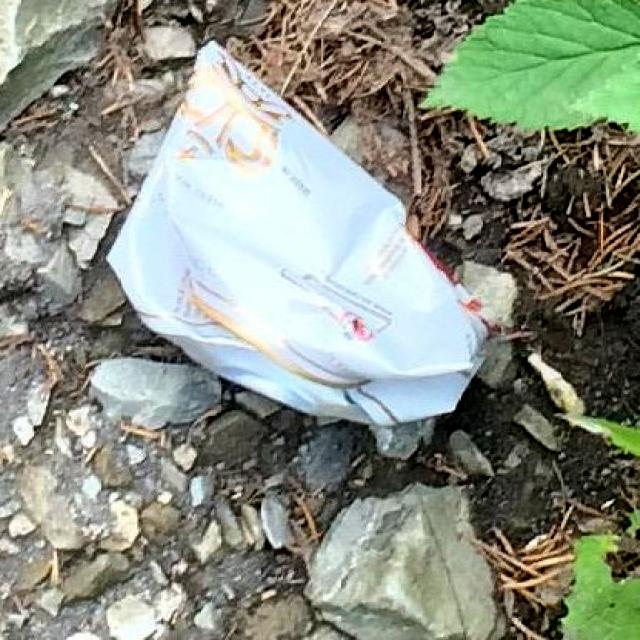
Label: Trash